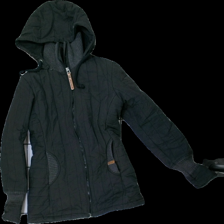
View: front
Type: Winter jacket
Category: Ladies
Brand: Not in the list
Brand text on label: Khujo
Colors: Grey
Material: 70% Cotton 30% Nylon
Cut: Regular
Size: S
Price range: 150-250
Recommended usage: Reuse
Description: Jacket with hood